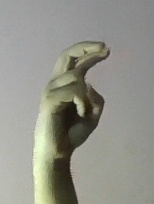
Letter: zay